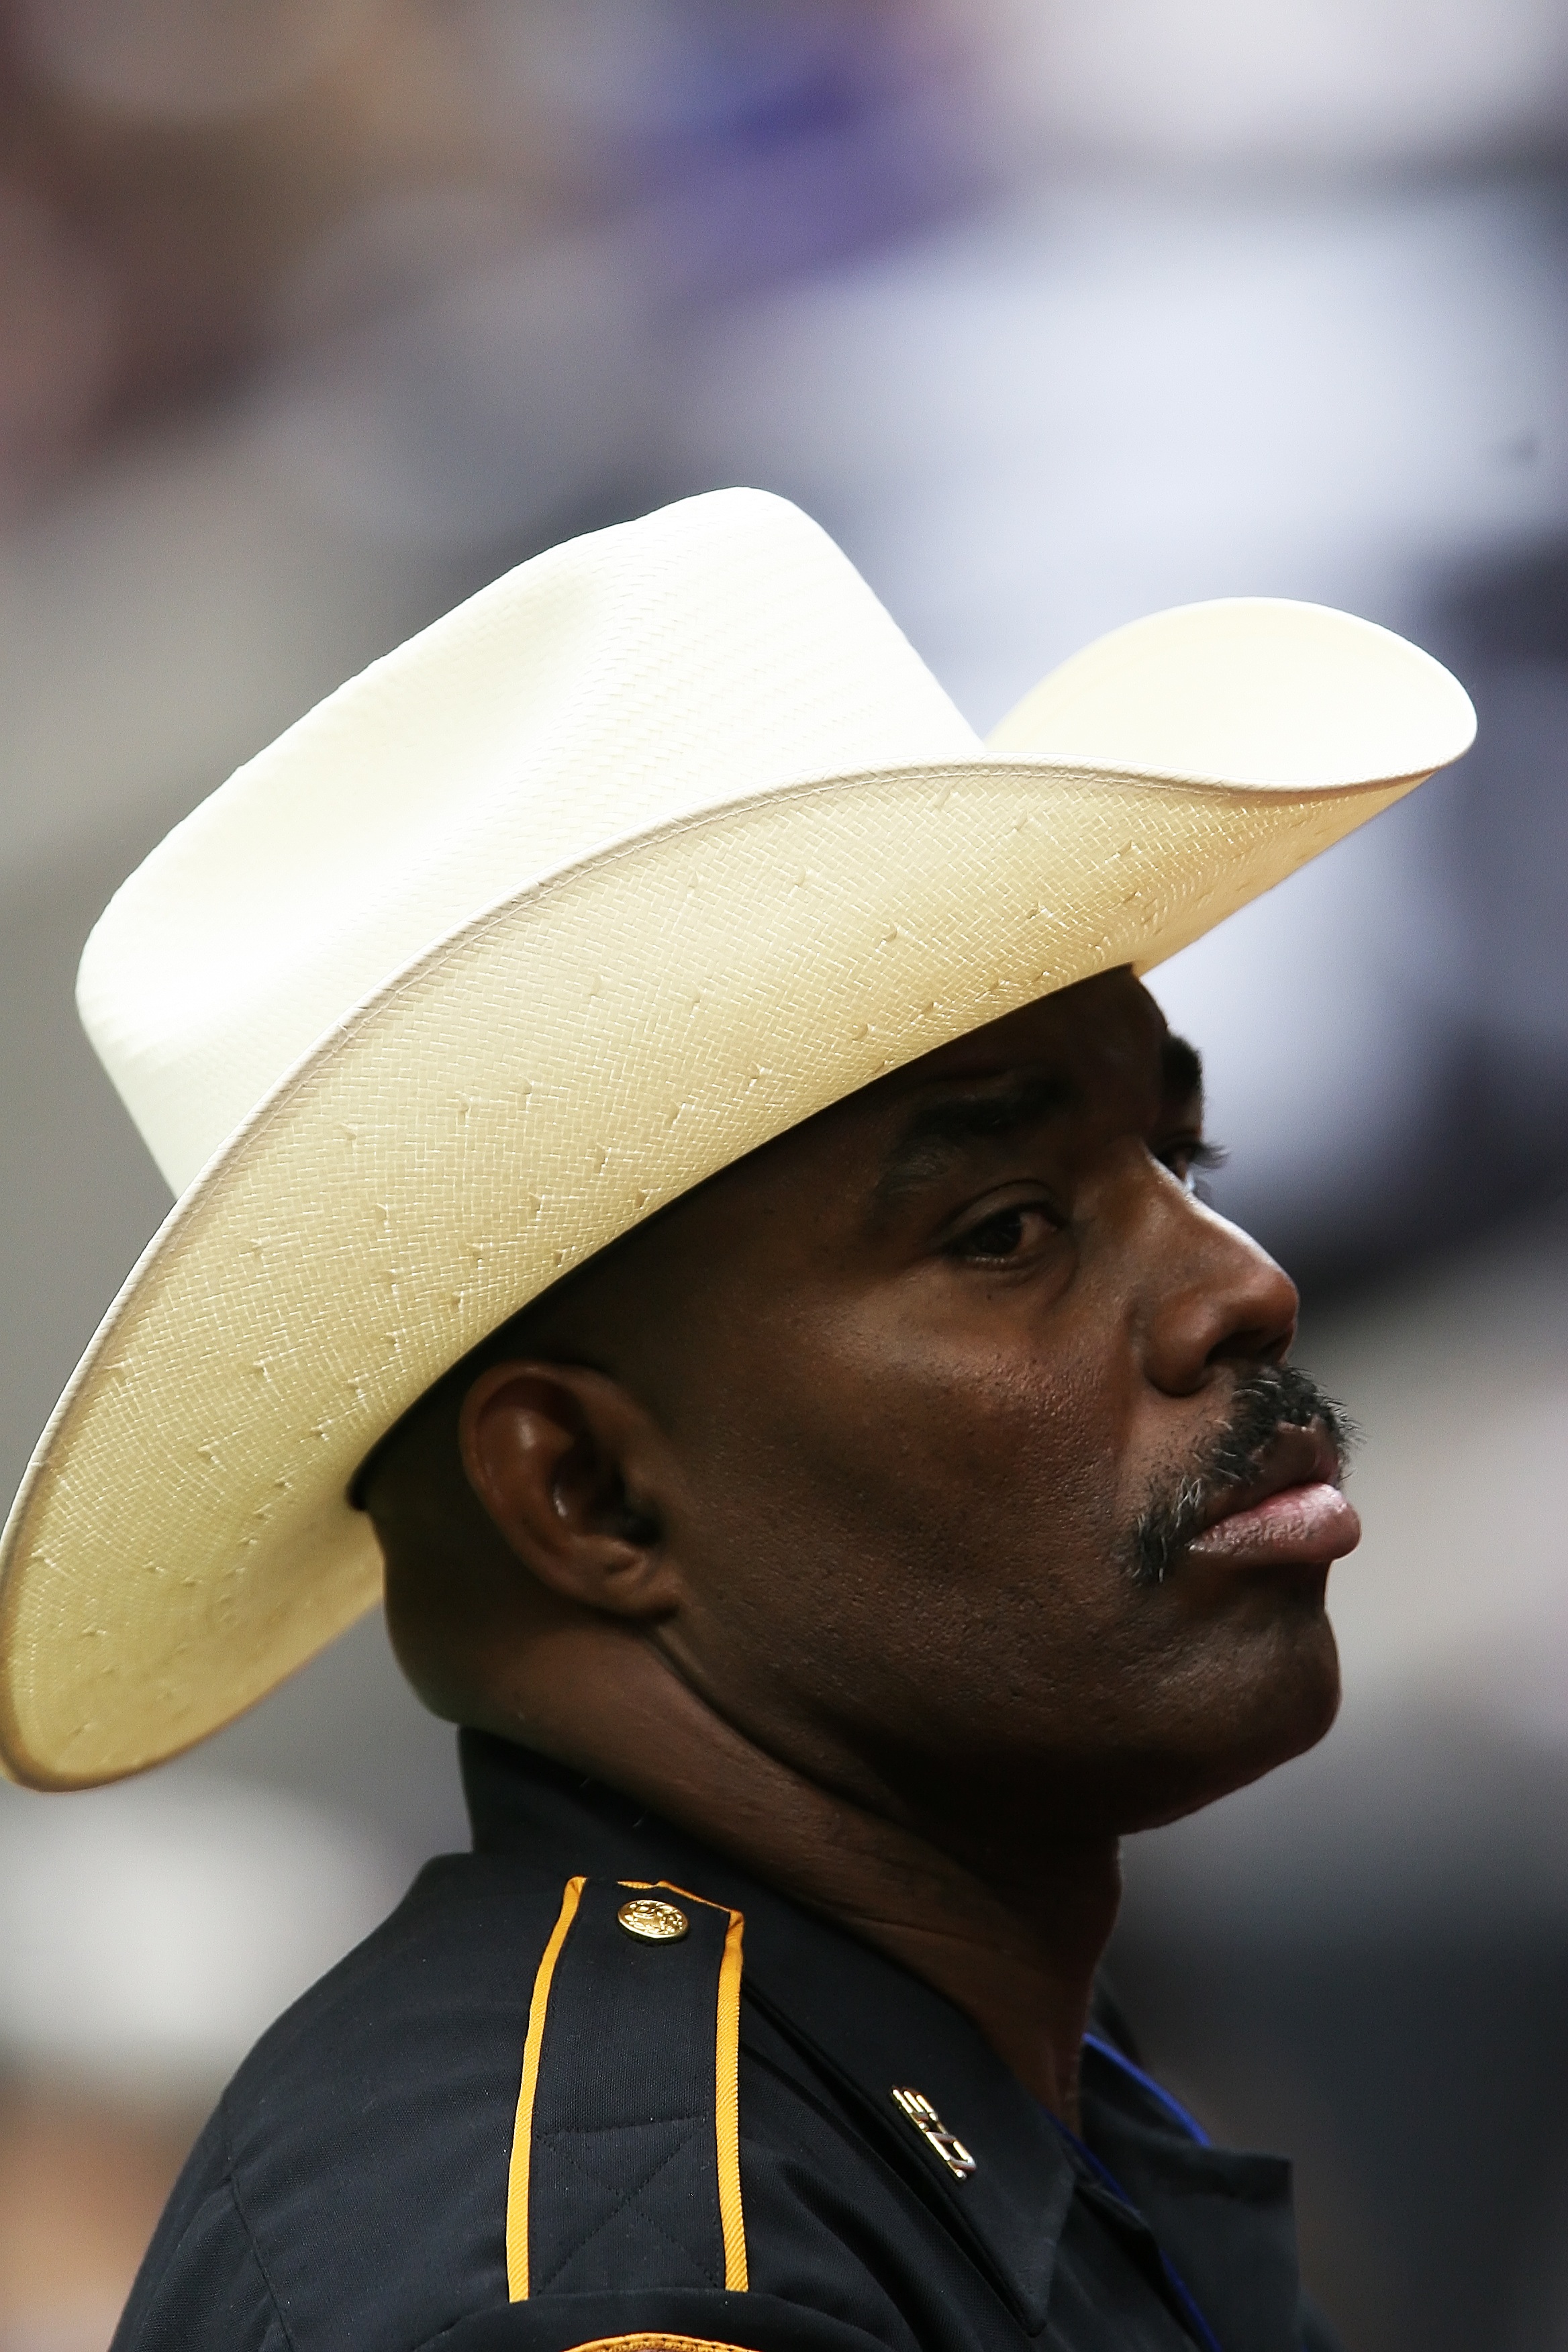
man, person, hair, male, portrait, spring, hat, professional, clothing, security, headgear, hairstyle, close up, cap, head, safety, police, uniform, control, jockey, protection, watching, protect, guard, guardian, service, officer, defense, safe, texan, prevention, duty, security guard, bodyguard